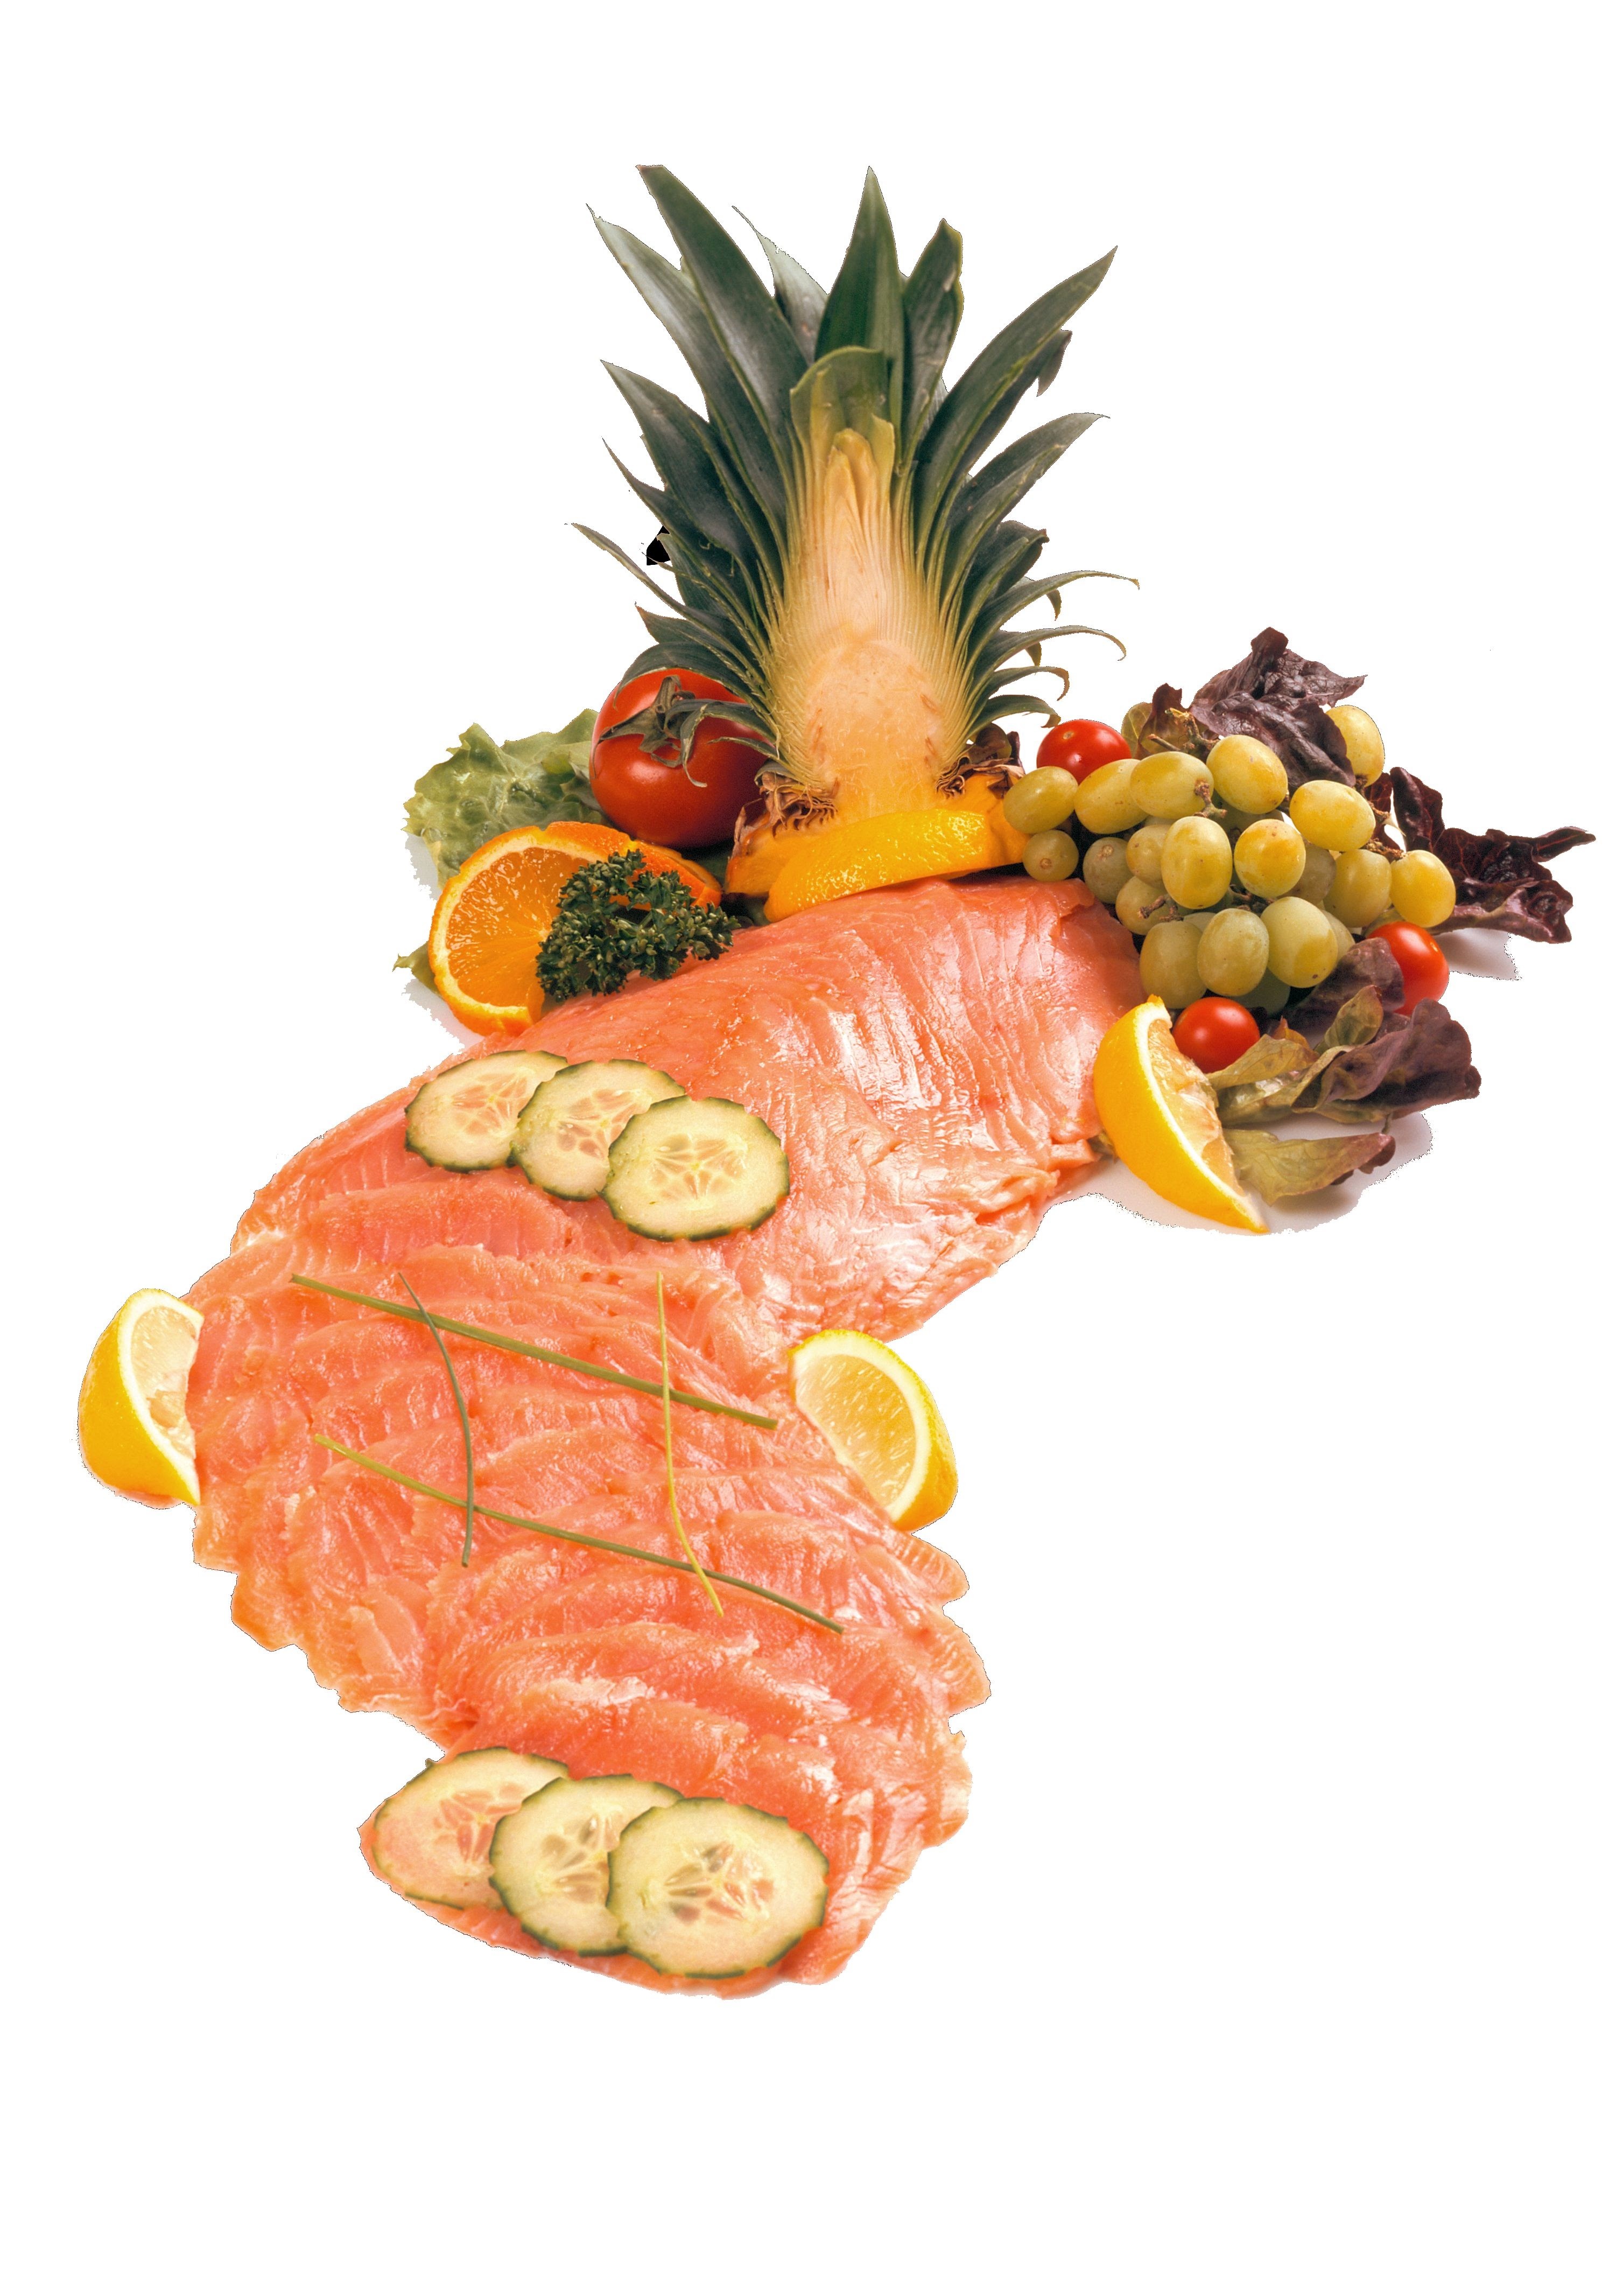
ice, dish, food, produce, seafood, fresh, fish, meat, cuisine, garnish, raw, salmon, smoked, article